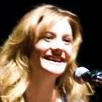
Age: 24